Nova Scotia

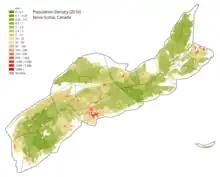
Population density map of Nova Scotia ( 2016) with county and regional municipality borders shown.

Thousands of Nova Scotians fought in the American Civil War (1861–1865), primarily on behalf of the North. The British Empire (including Nova Scotia) in the conflict. As a result, Britain (and Nova Scotia) continued to trade with both the South and the North. Nova Scotia's economy boomed during the Civil War.